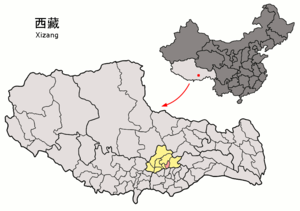
Le district de Dagzê, autrefois xian de Dagzê, est un district administratif de la région autonome du Tibet en Chine. Il est placé sous la juridiction de la ville-préfecture de Lhassa.